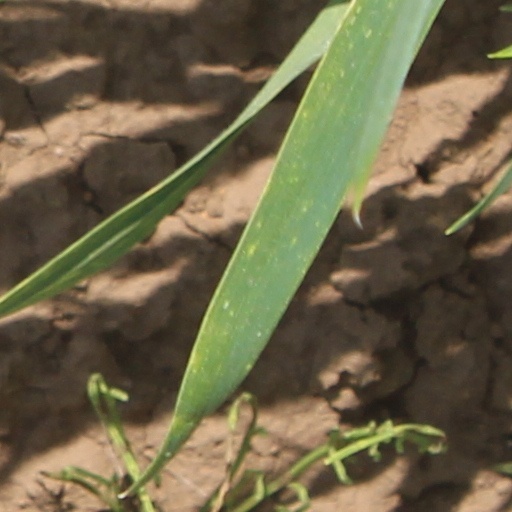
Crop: wheat